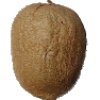
Label: kiwi